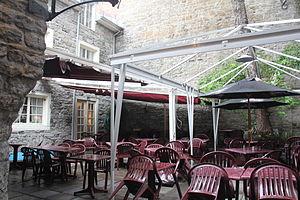
Cette liste recense les biens du patrimoine immobilier de Montréal inscrits au répertoire du patrimoine culturel du Québec. Pour le reste de la région de Montréal, voir Liste du patrimoine immobilier de Montréal.
La rue Saint-Paul est une voie de Montréal.
Cet article recense les lieux patrimoniaux de Montréal inscrit au répertoire des lieux patrimoniaux du Canada, qu'ils soient de niveau provincial, fédéral ou municipal.